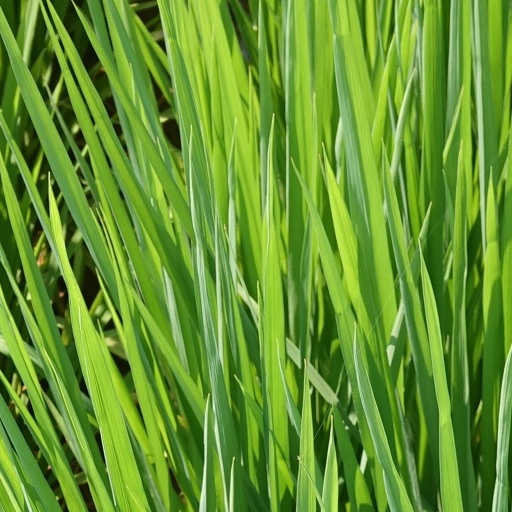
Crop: rice